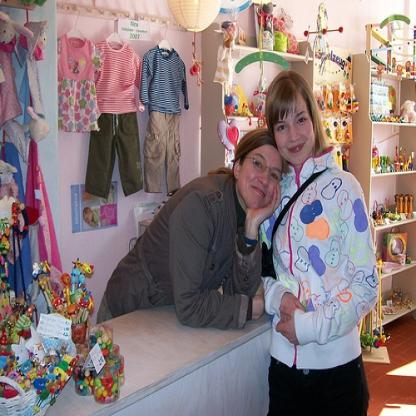
Scene: Indoor